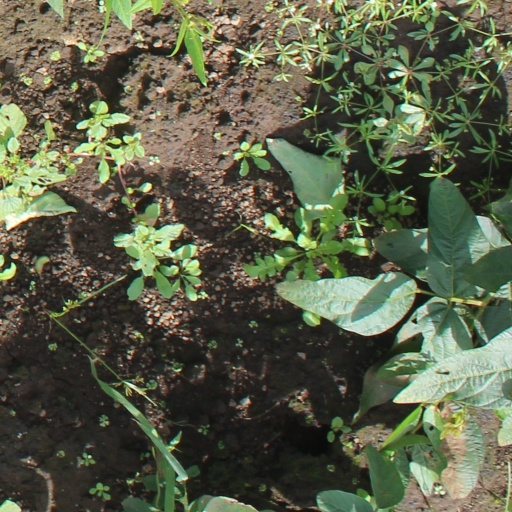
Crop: soybean